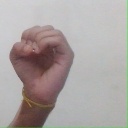
अक्षर: ऊ